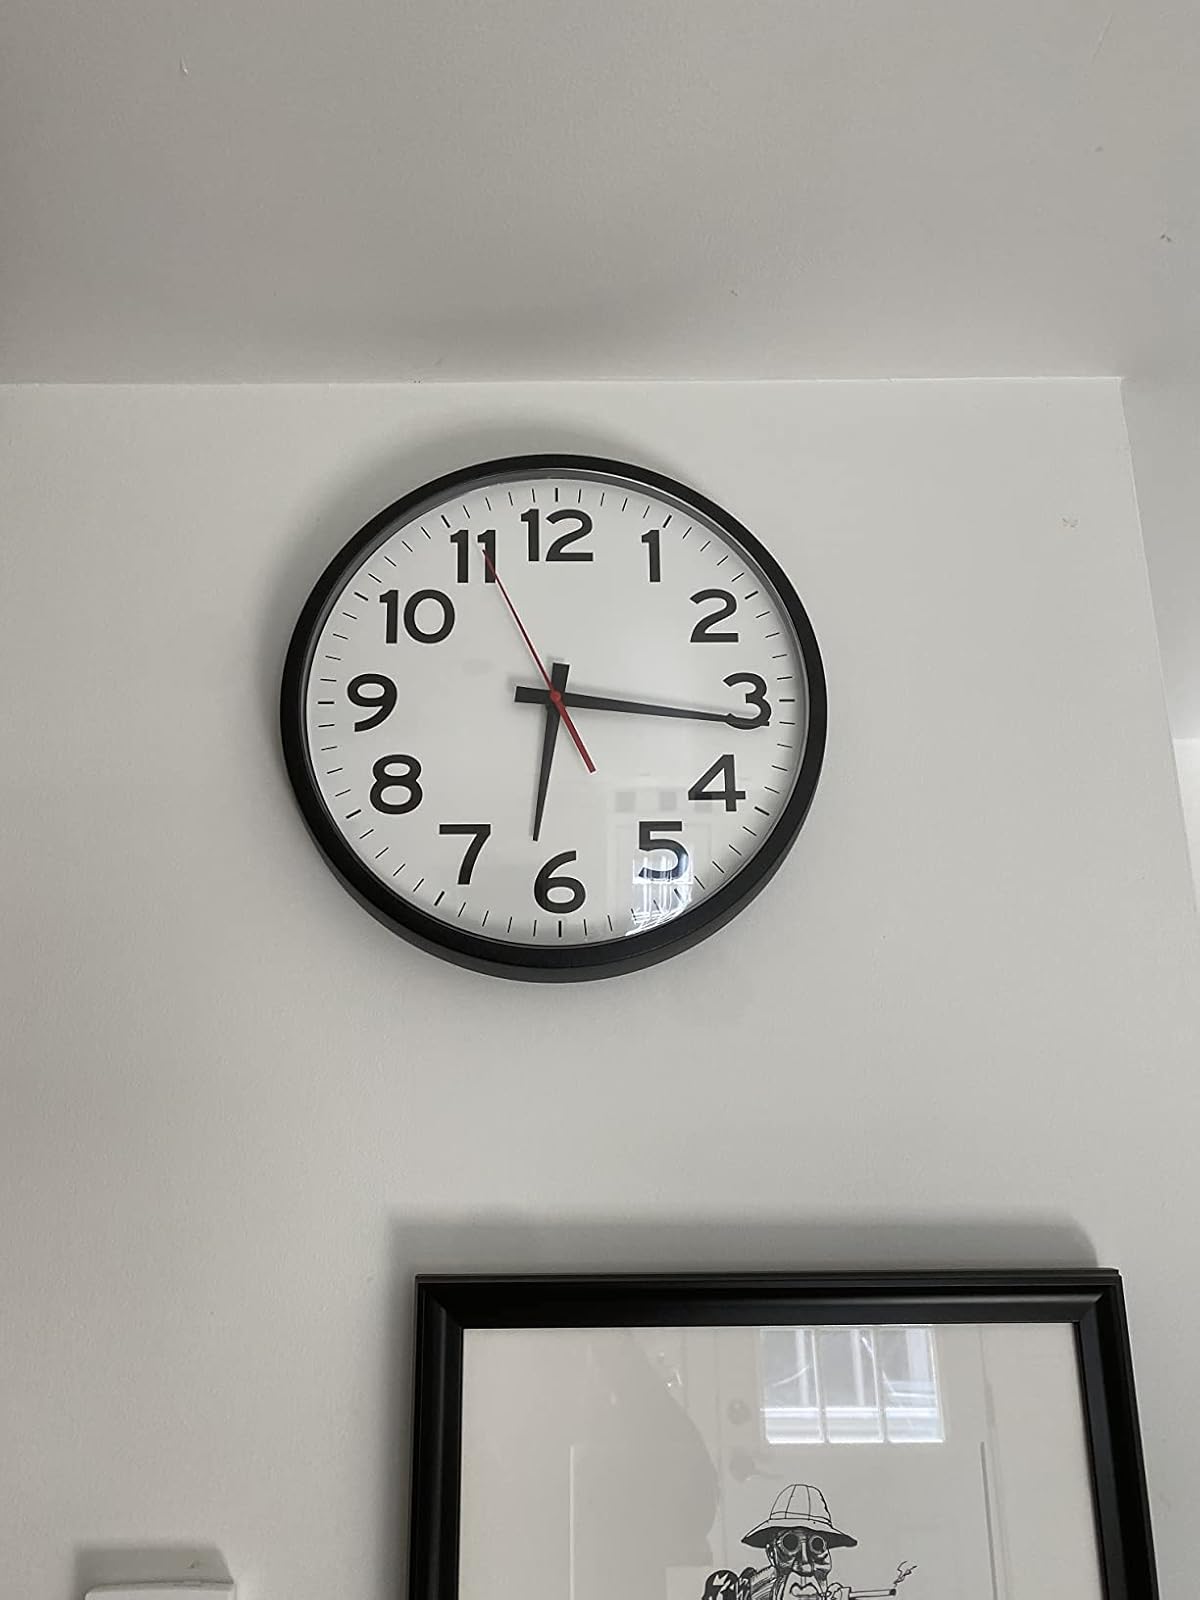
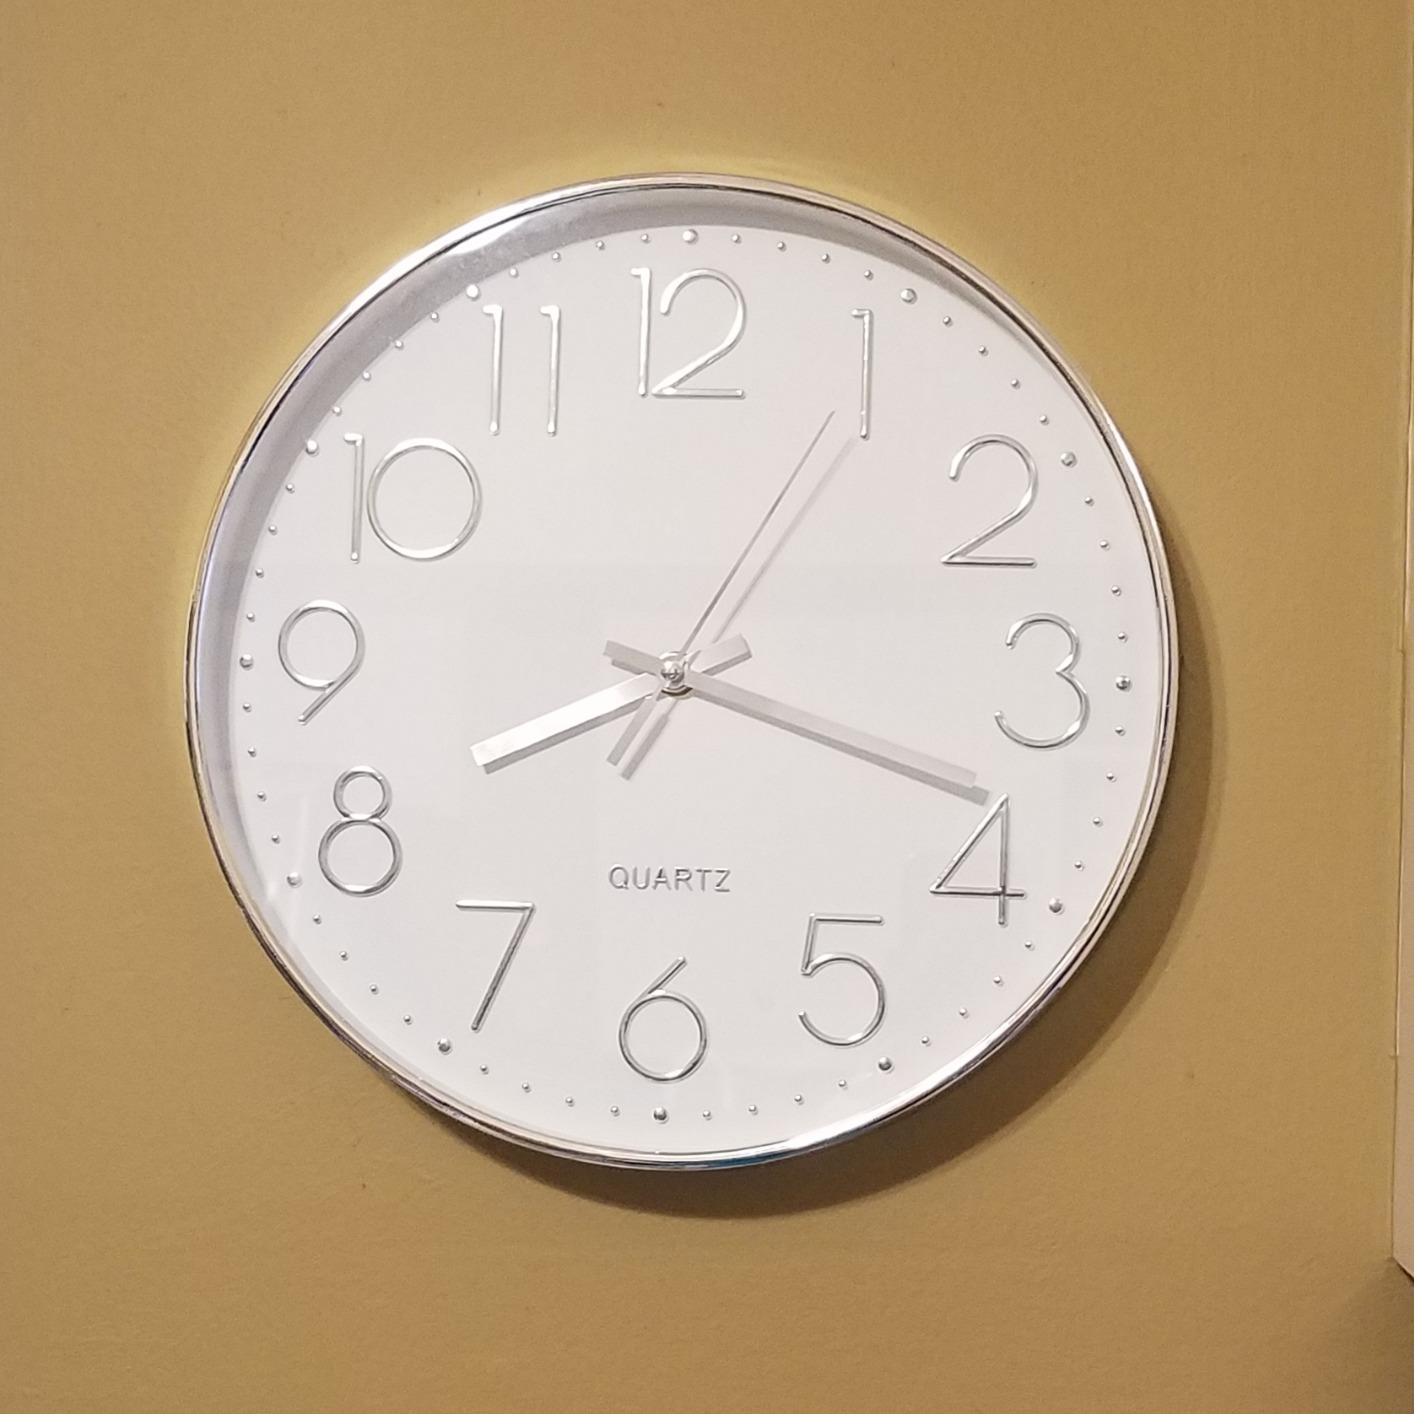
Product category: clock
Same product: no